German resistance to Nazism

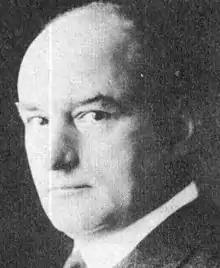
Erich Klausener, the head of Catholic Action, was assassinated in Hitler's bloody night of the long knives purge of 1934.

The decisive moment came at 19:00, when Hitler was sufficiently recovered to make phone calls. By phone, he personally empowered a loyal officer, Major Otto Remer, to regain control of the situation in Berlin. Less resolute members of the conspiracy began to change sides. Fromm declared that he had convened a court-martial consisting of himself, and had sentenced Olbricht, Stauffenberg and two other officers to death. However, when he went to see Goebbels to claim credit for suppressing the coup, he was immediately arrested.